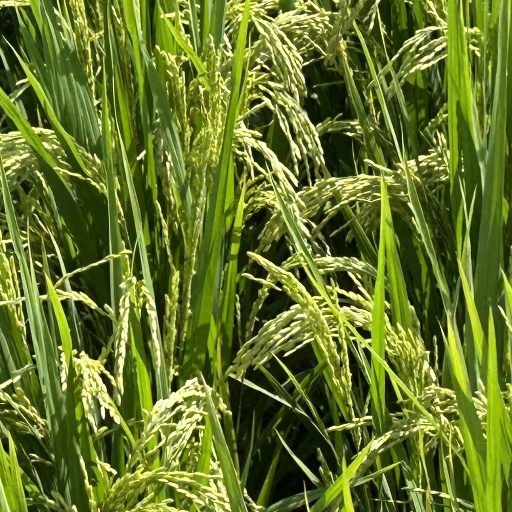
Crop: rice